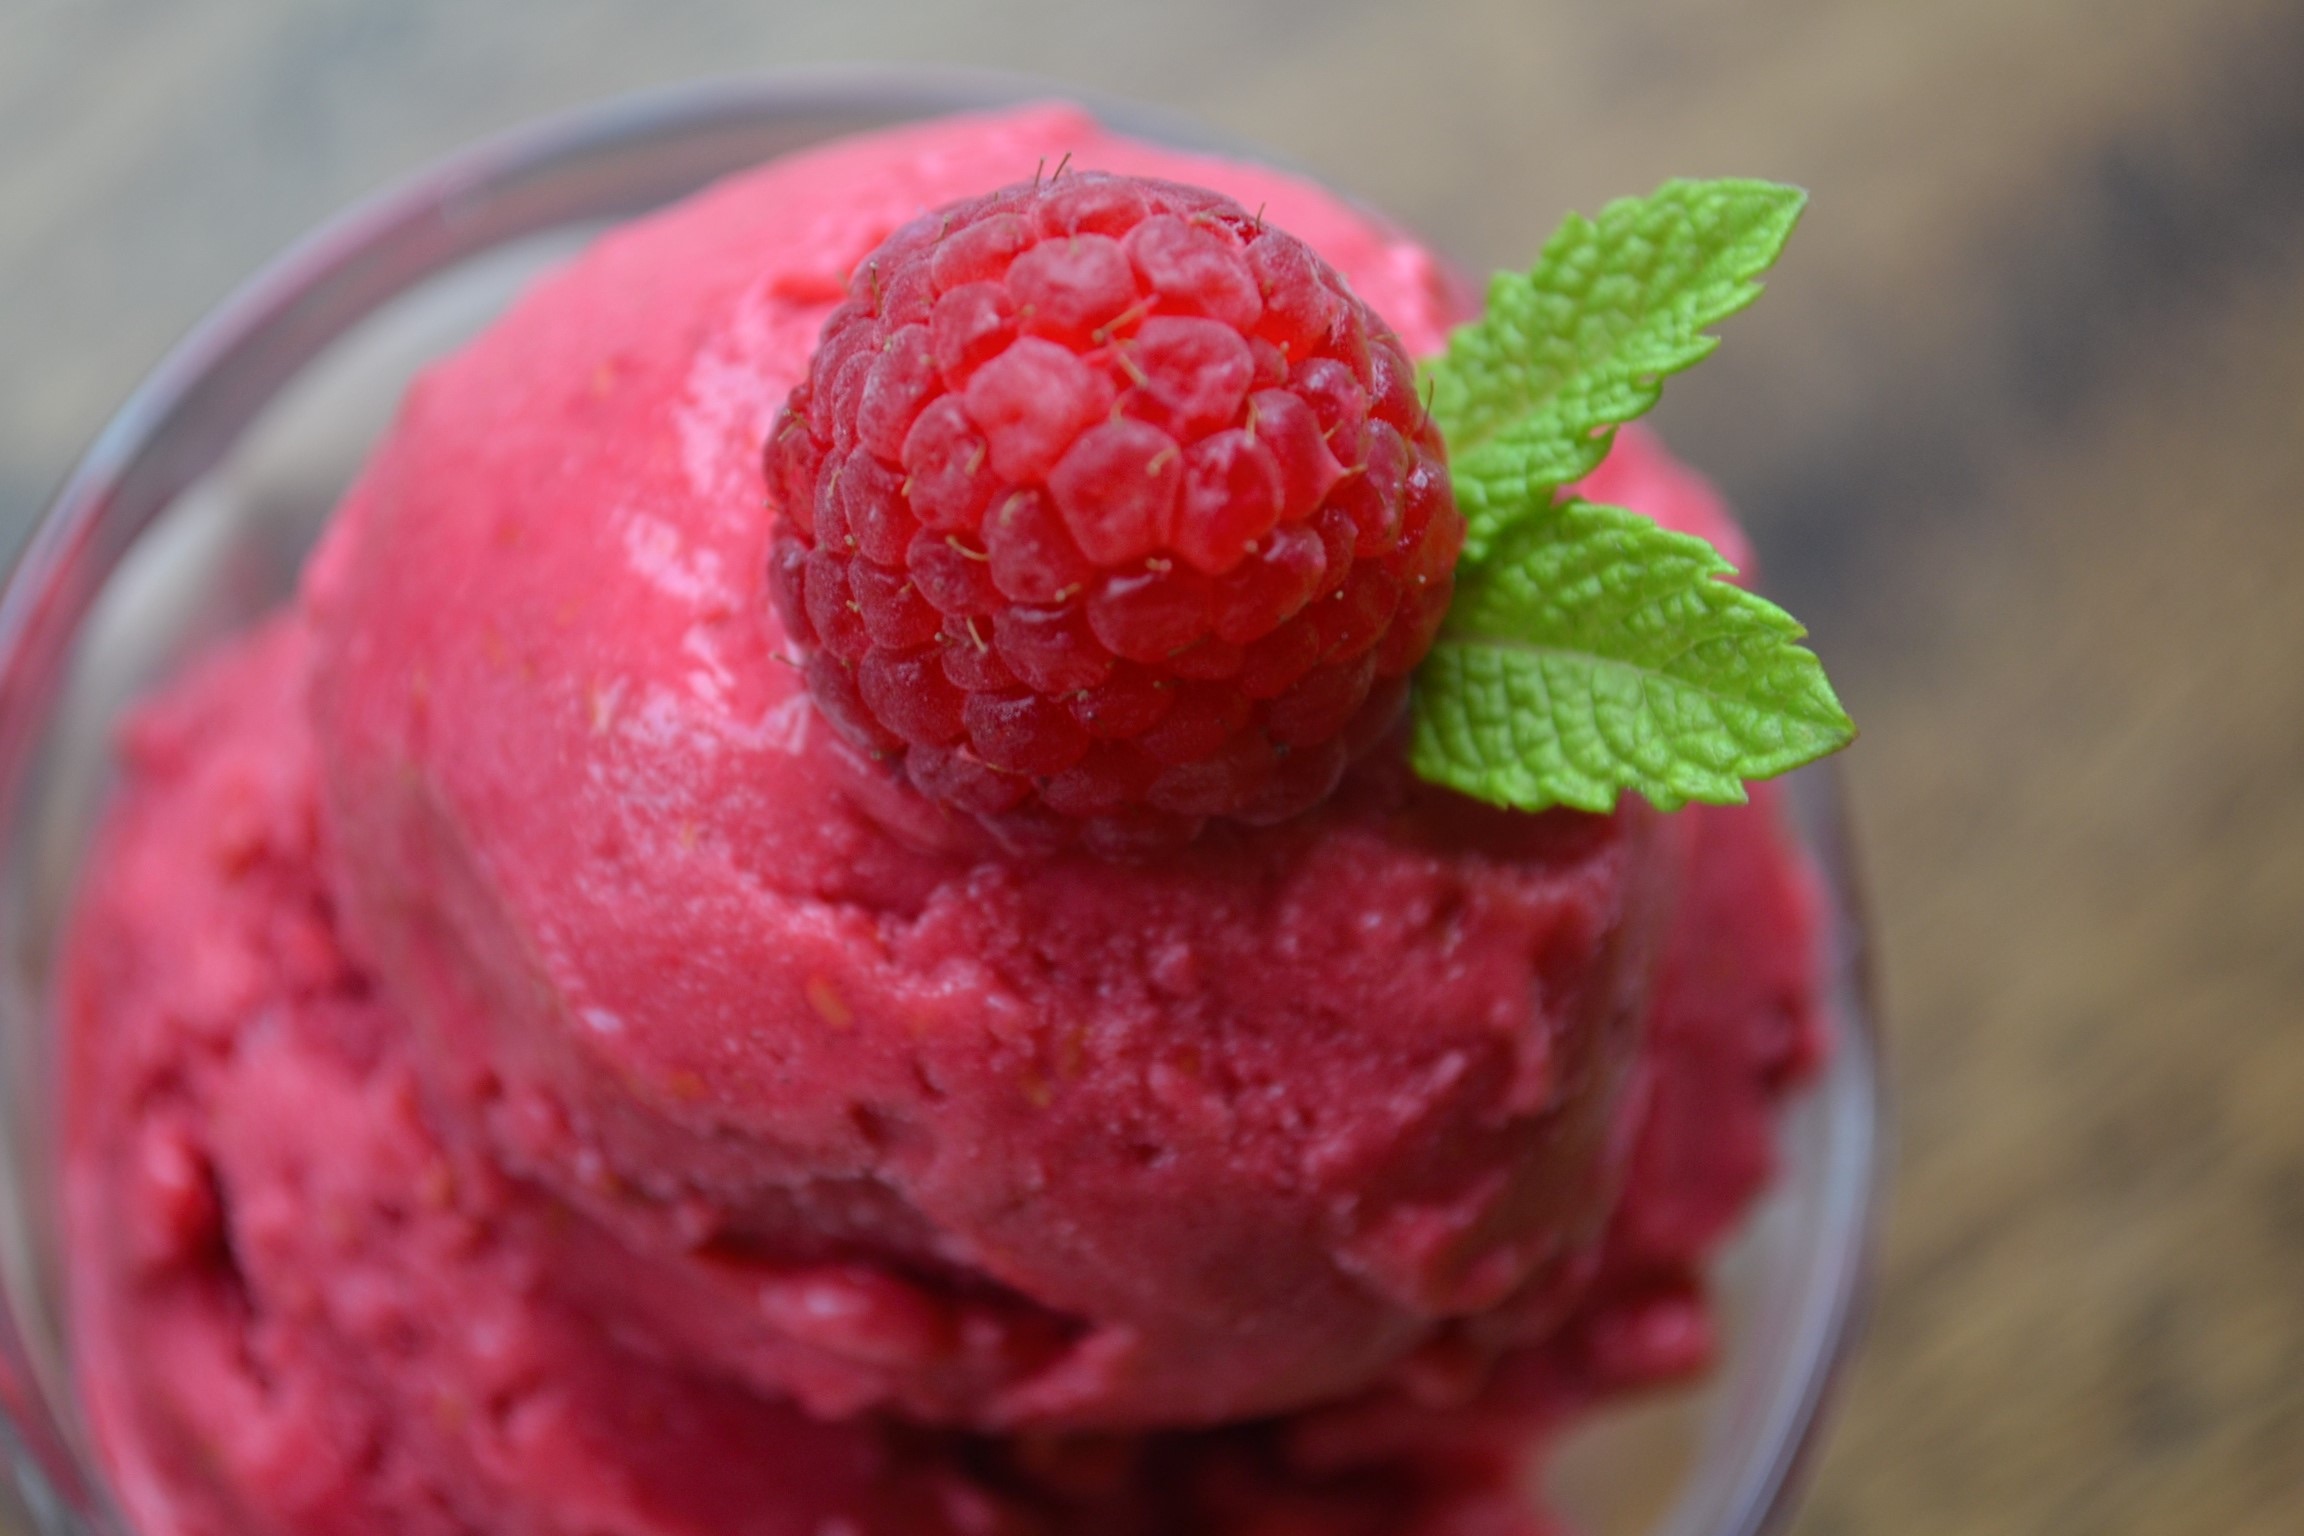
plant, raspberry, fruit, berry, food, produce, ice cream, dessert, dairy product, strawberry, strawberries, sorbet, frozen yogurt, frutti di bosco, ais kacang